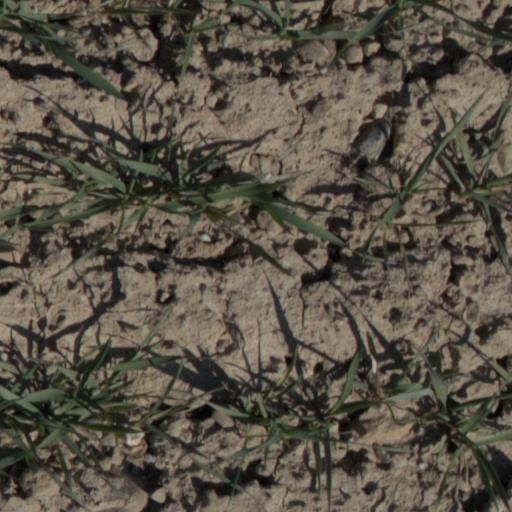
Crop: wheat